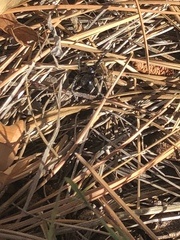
Species: Lactrodectus_hesperus